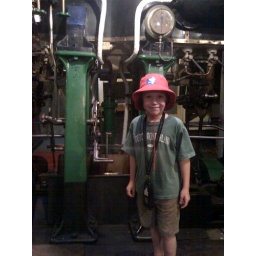
Happy boy in the bowels of a steam-powered ship at Auckland's Maritime Museum